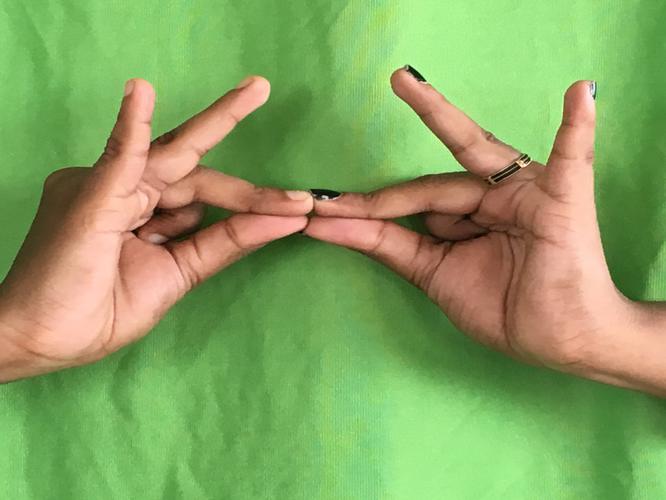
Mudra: Sakata
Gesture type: double_hand